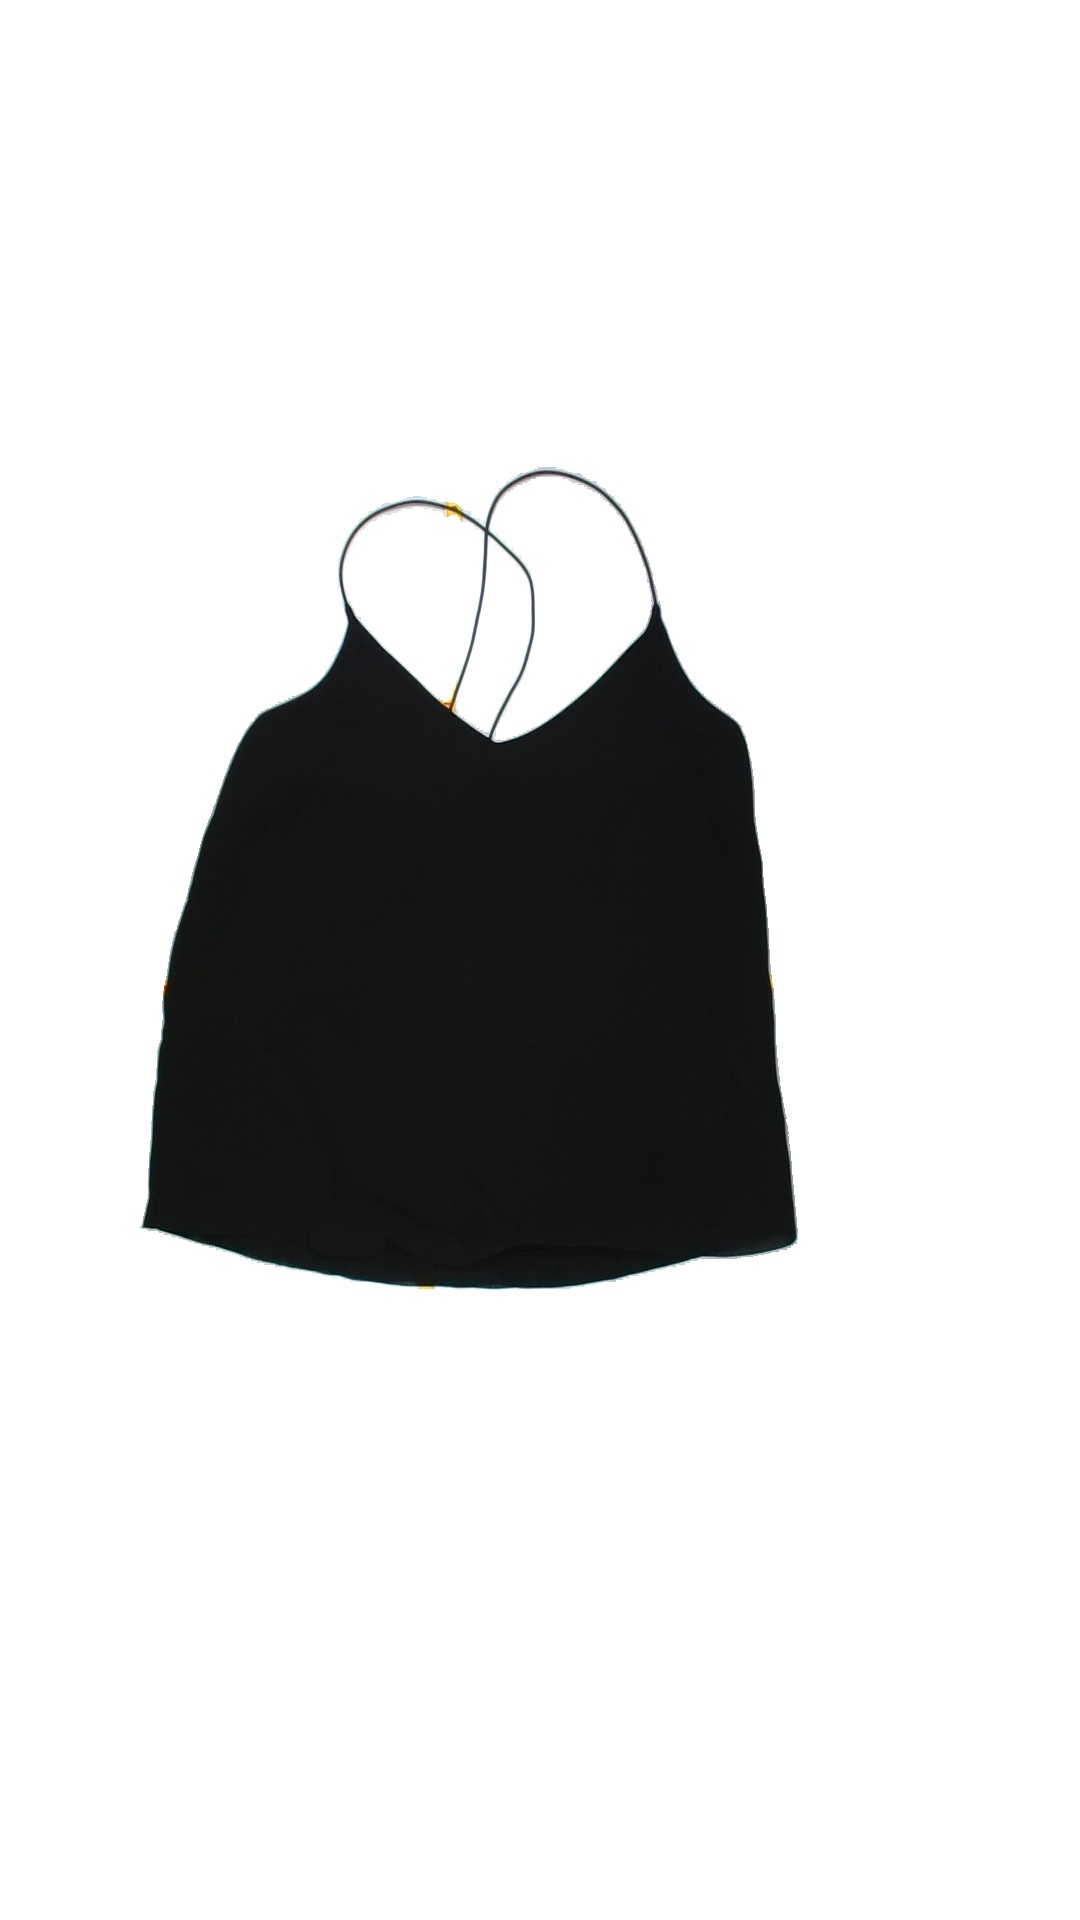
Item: Tank Top (Ladies)
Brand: Not Applicable
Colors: Black
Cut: Regular, V-collar
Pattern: Plain
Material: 100%polyester
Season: Summer
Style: No trend
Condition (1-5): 5
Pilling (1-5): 5
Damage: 0
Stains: No
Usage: Reuse
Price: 50-100